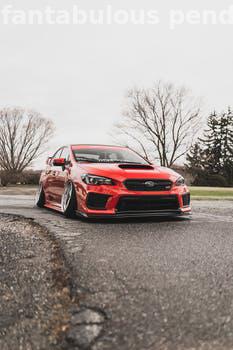
Label: Watermark